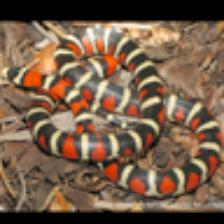
Label: NonHuman